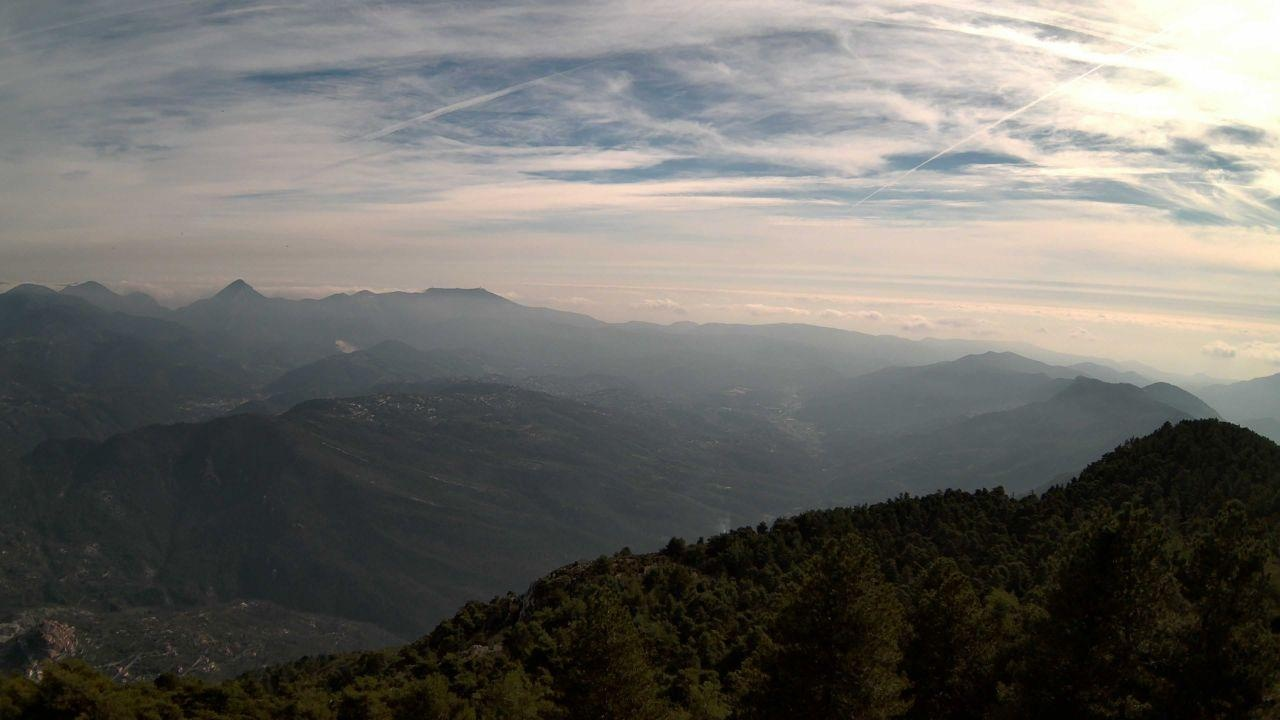
Fire: no
Smoke: no